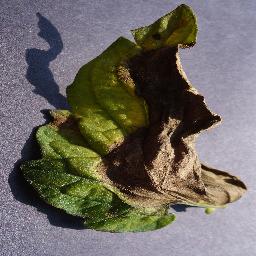
Label: Tomato___Late_blight